Gobannium

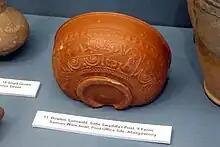
A Samian ware vessel recovered from Abergavenny, on display in Abergavenny Museum

The excavations that have taken place have been small in scope and piecemeal, often in the face of redevelopment of buildings and amenities in the modern town centre. Digs in advance of the building of the new post office and telephone exchange in the centre of Abergavenny between 1962 and 1969 found evidence of a military ditch system, timber buildings with postholes, small granaries for storing grain over winters and turf and timber ramparts. Further explorations over the years since 1970 have revealed wattle and daub walling, clay sling or sling shot ammunition and further rubbish pits.